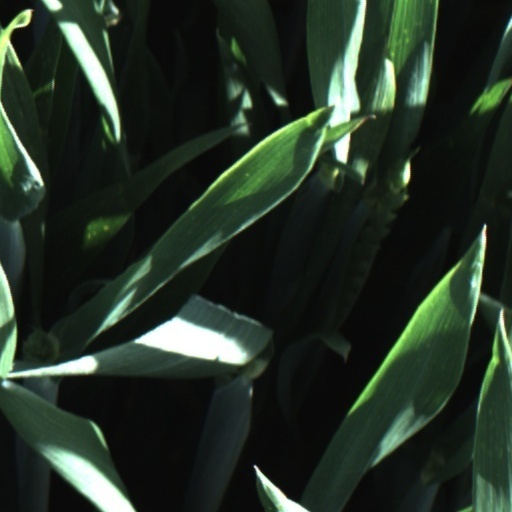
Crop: wheat